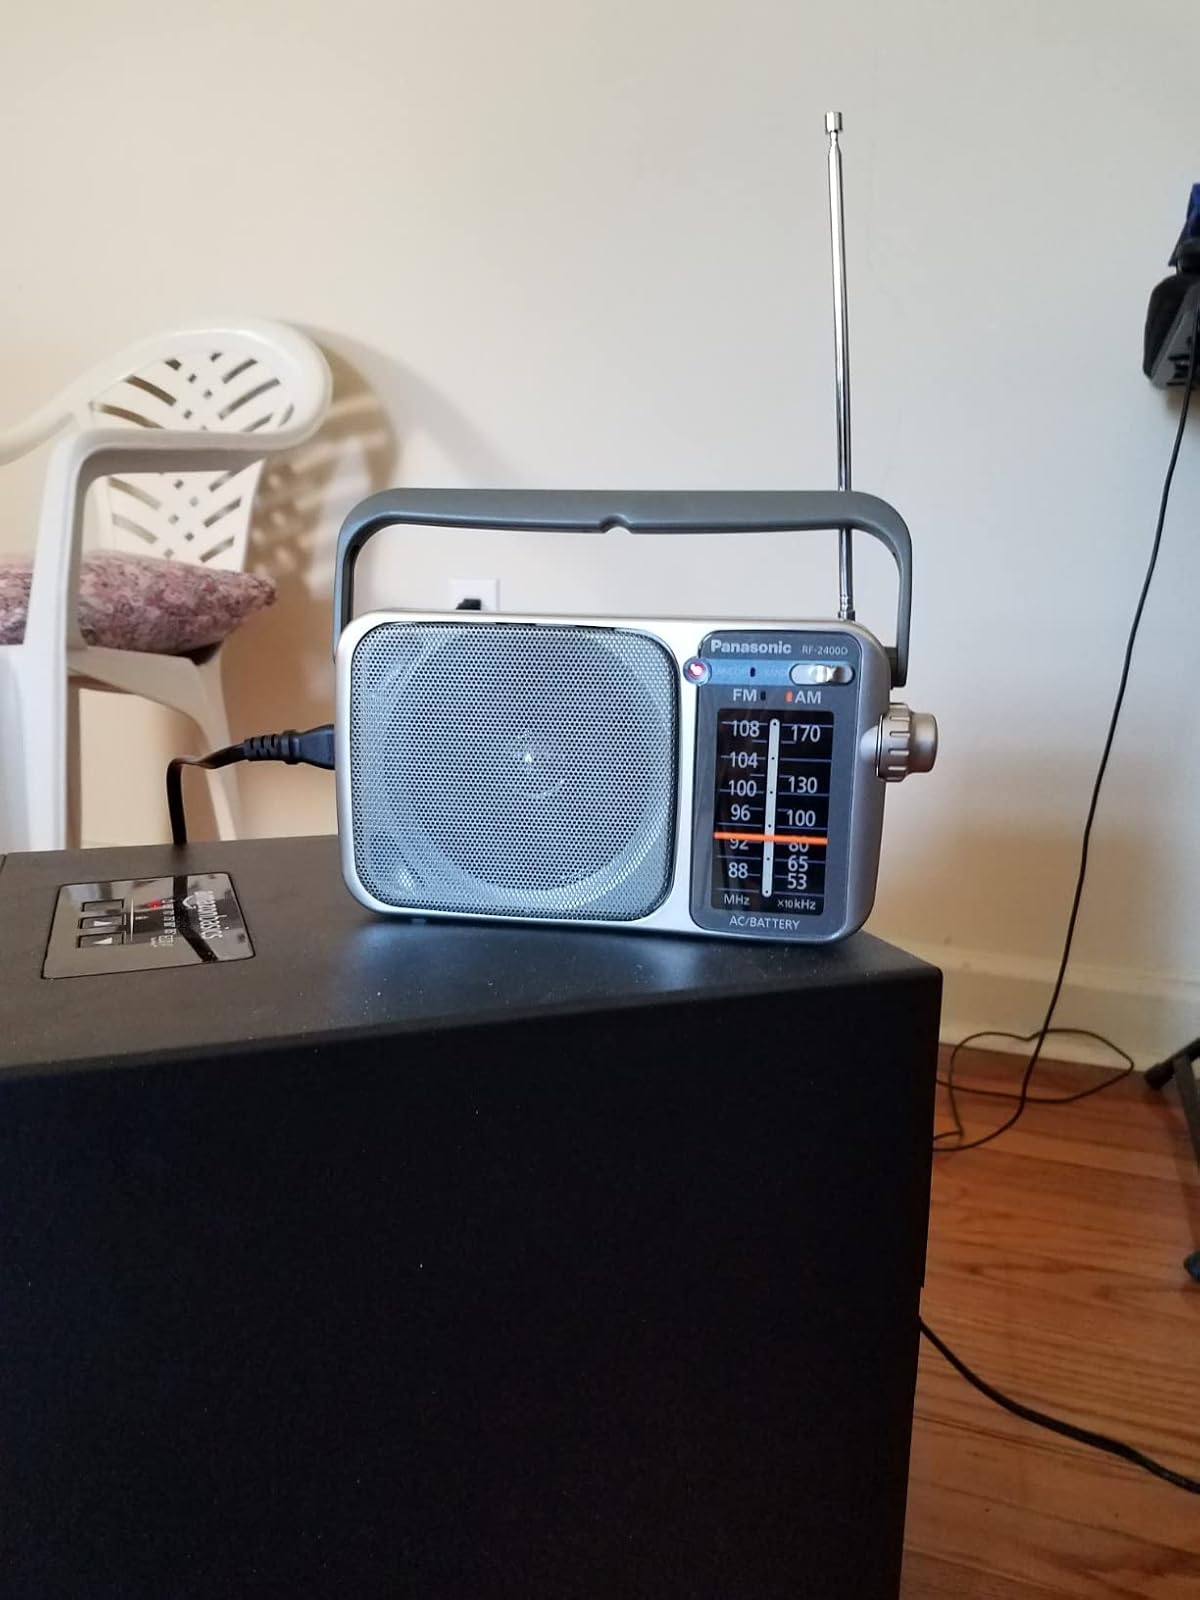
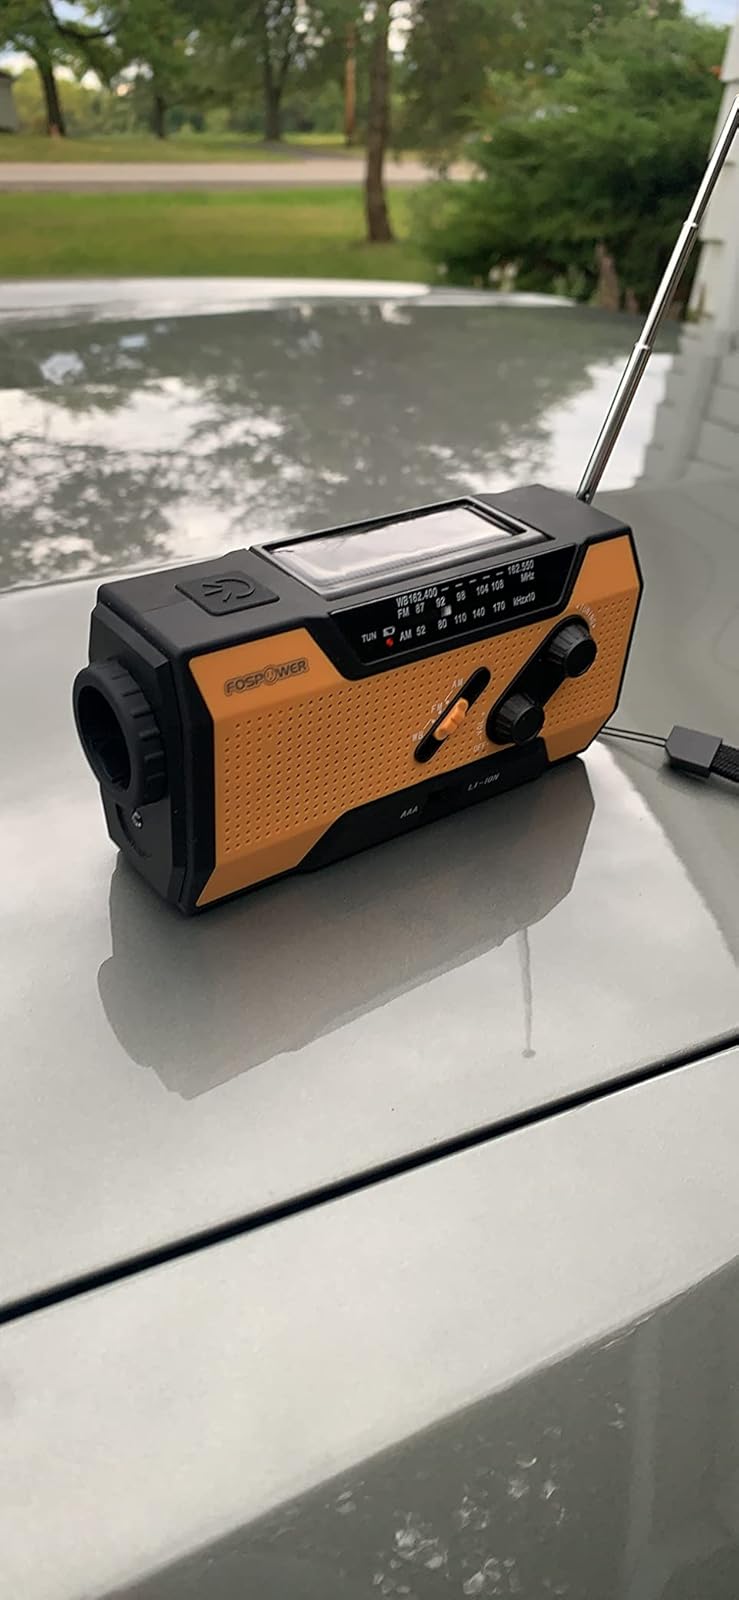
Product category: radio
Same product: no